History of sport in Australia

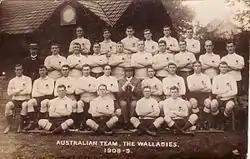
The 1908 Wallabies

The 1907–1908 New Zealand All Golds rugby tour of Australia and Great Britain saw the All Golds contest three matches against a New South Wales side under rugby union rules. Because the matches made a £600 profit, the New Zealand Rugby Union issued life bans to the All Gold players. This was a direct cause of the foundation of the New South Wales Rugby League in 1907 by JJ Giltinan and legendary cricketer Victor Trumper. Australian player Dally Messenger joined the remainder of the All Golds tour to Great Britain in 1907, where they were introduced to the new rules of rugby league by the English Rugby Football League. Players were discontented with the amateur New South Wales Rugby Union over the rejection of compensation payments for injuries and lost wages, and many players decided to join the new rugby league competition in 1908.